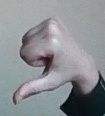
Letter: waw